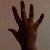
The image shows a hand gesture representing the number 5 in Indian Sign Language.